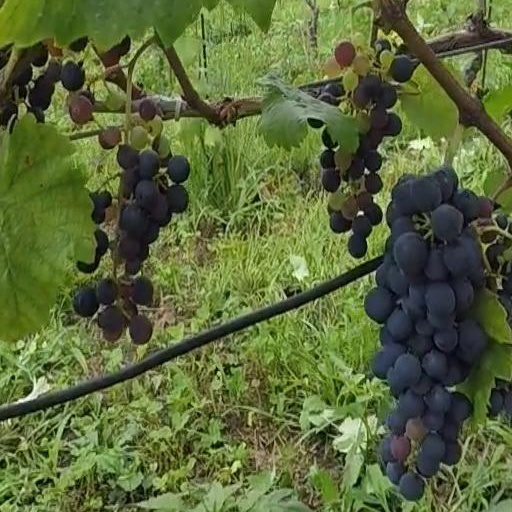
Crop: grape